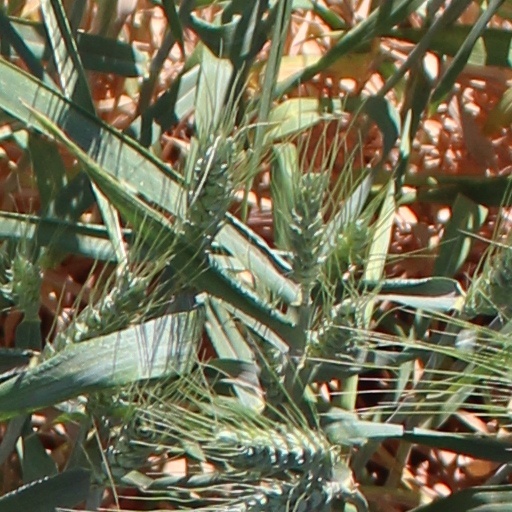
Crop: wheat